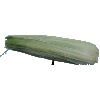
Label: Corn Husk 1